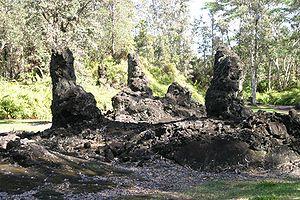
Pélé est la déesse hawaïenne du feu, des éclairs, de la danse, des volcans et de la violence. Selon la légende, Pélé est originaire de Tahiti d'où elle est chassée en raison de son conflit permanent avec sa sœur et déesse de l'eau Nāmaka. Réfugiée dans l'archipel d'Hawaï, elle fait du Kīlauea sa demeure et y déclenche les éruptions et provoque des séismes. Elle est l'une des principales déesses de la mythologie hawaïenne et fait l'objet d'un important culte marqué par de nombreux chants, cérémonies religieuses et offrandes.